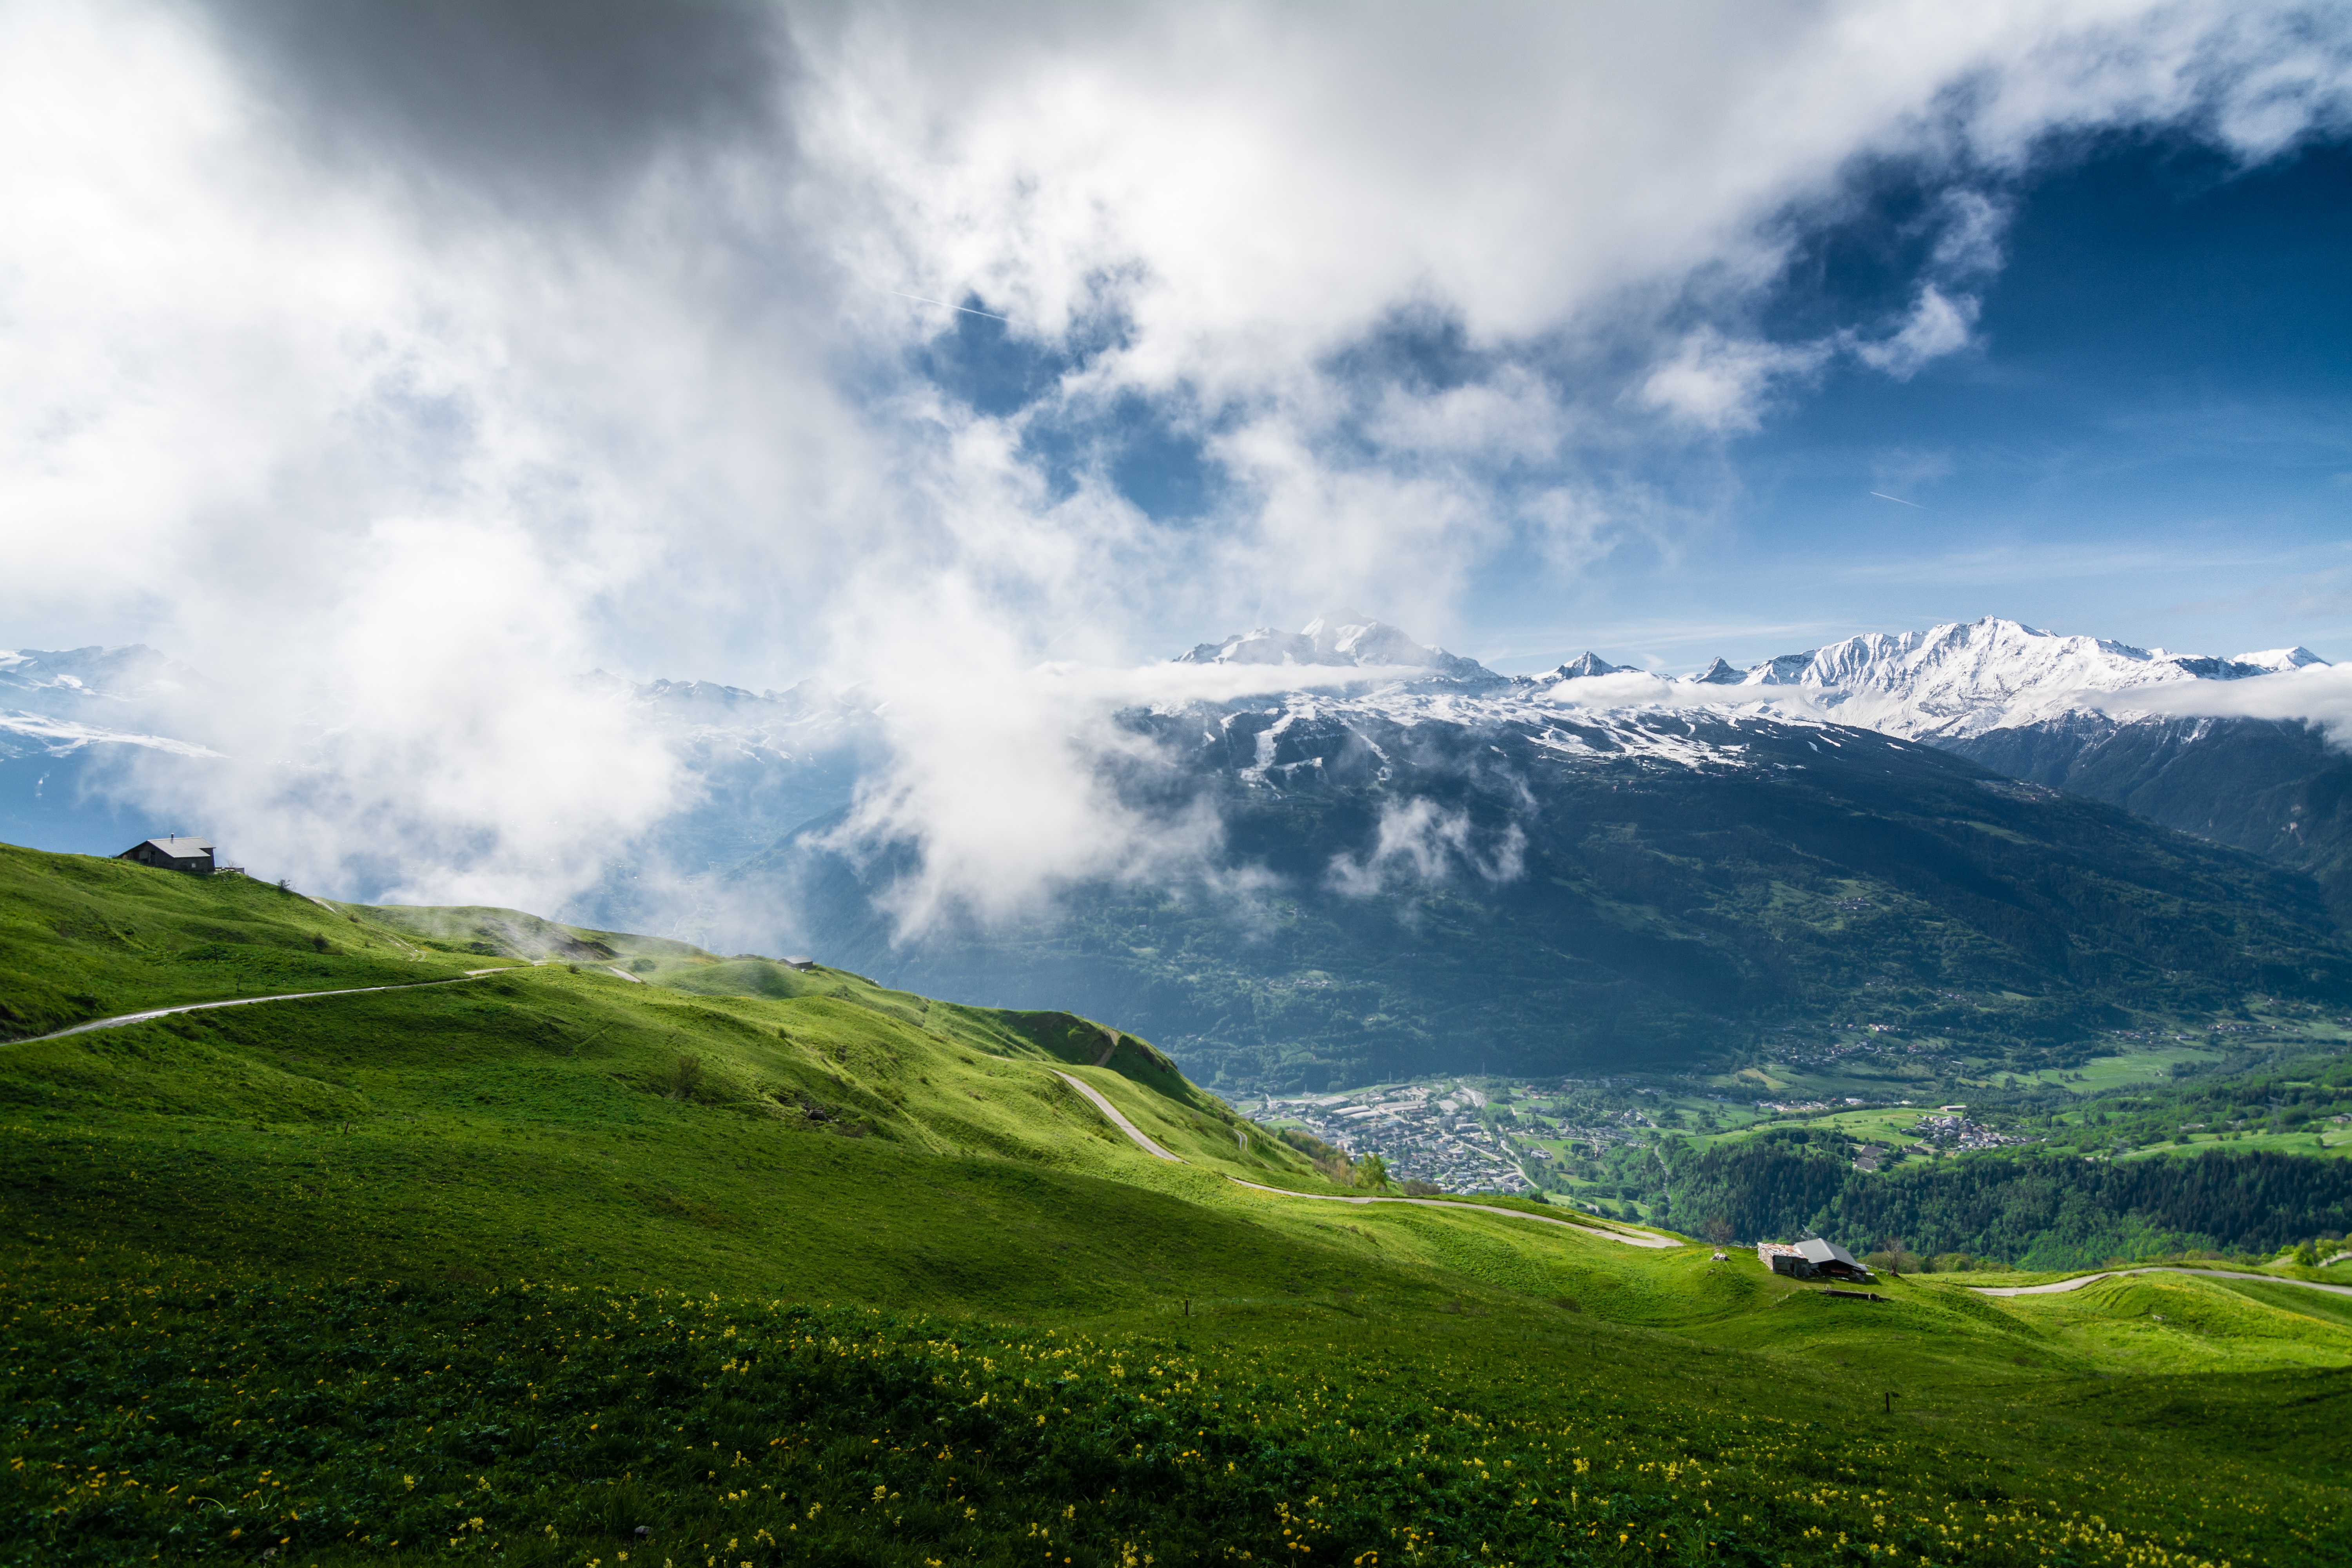
landscape, nature, grass, outdoor, horizon, wilderness, mountain, snow, cloud, sky, hiking, white, meadow, sunlight, morning, hill, lake, adventure, view, peak, valley, mountain range, summer, travel, cliff, spring, green, high, journey, blue, climbing, freedom, altitude, highland, ridge, activity, clouds, trekking, mountaineer, alps, grassland, plateau, alpes, fell, top, loch, wide angle, rural area, landform, mountain pass, meteorological phenomenon, geographical feature, atmospheric phenomenon, mountainous landforms